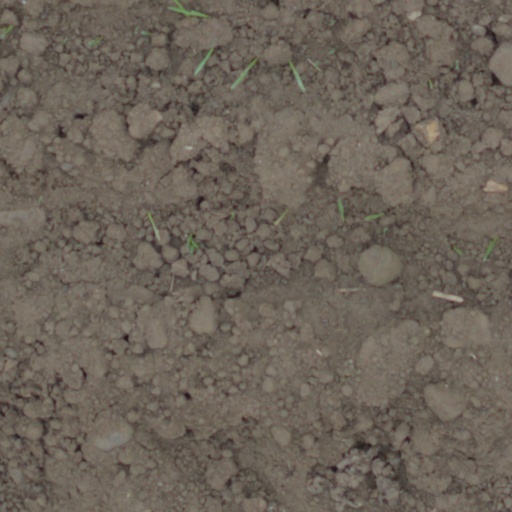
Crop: wheat